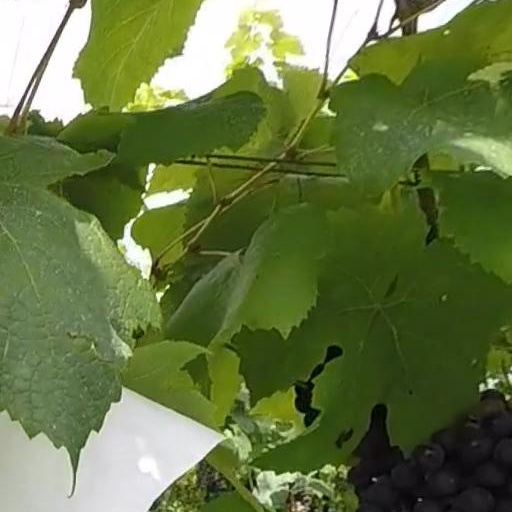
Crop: grape